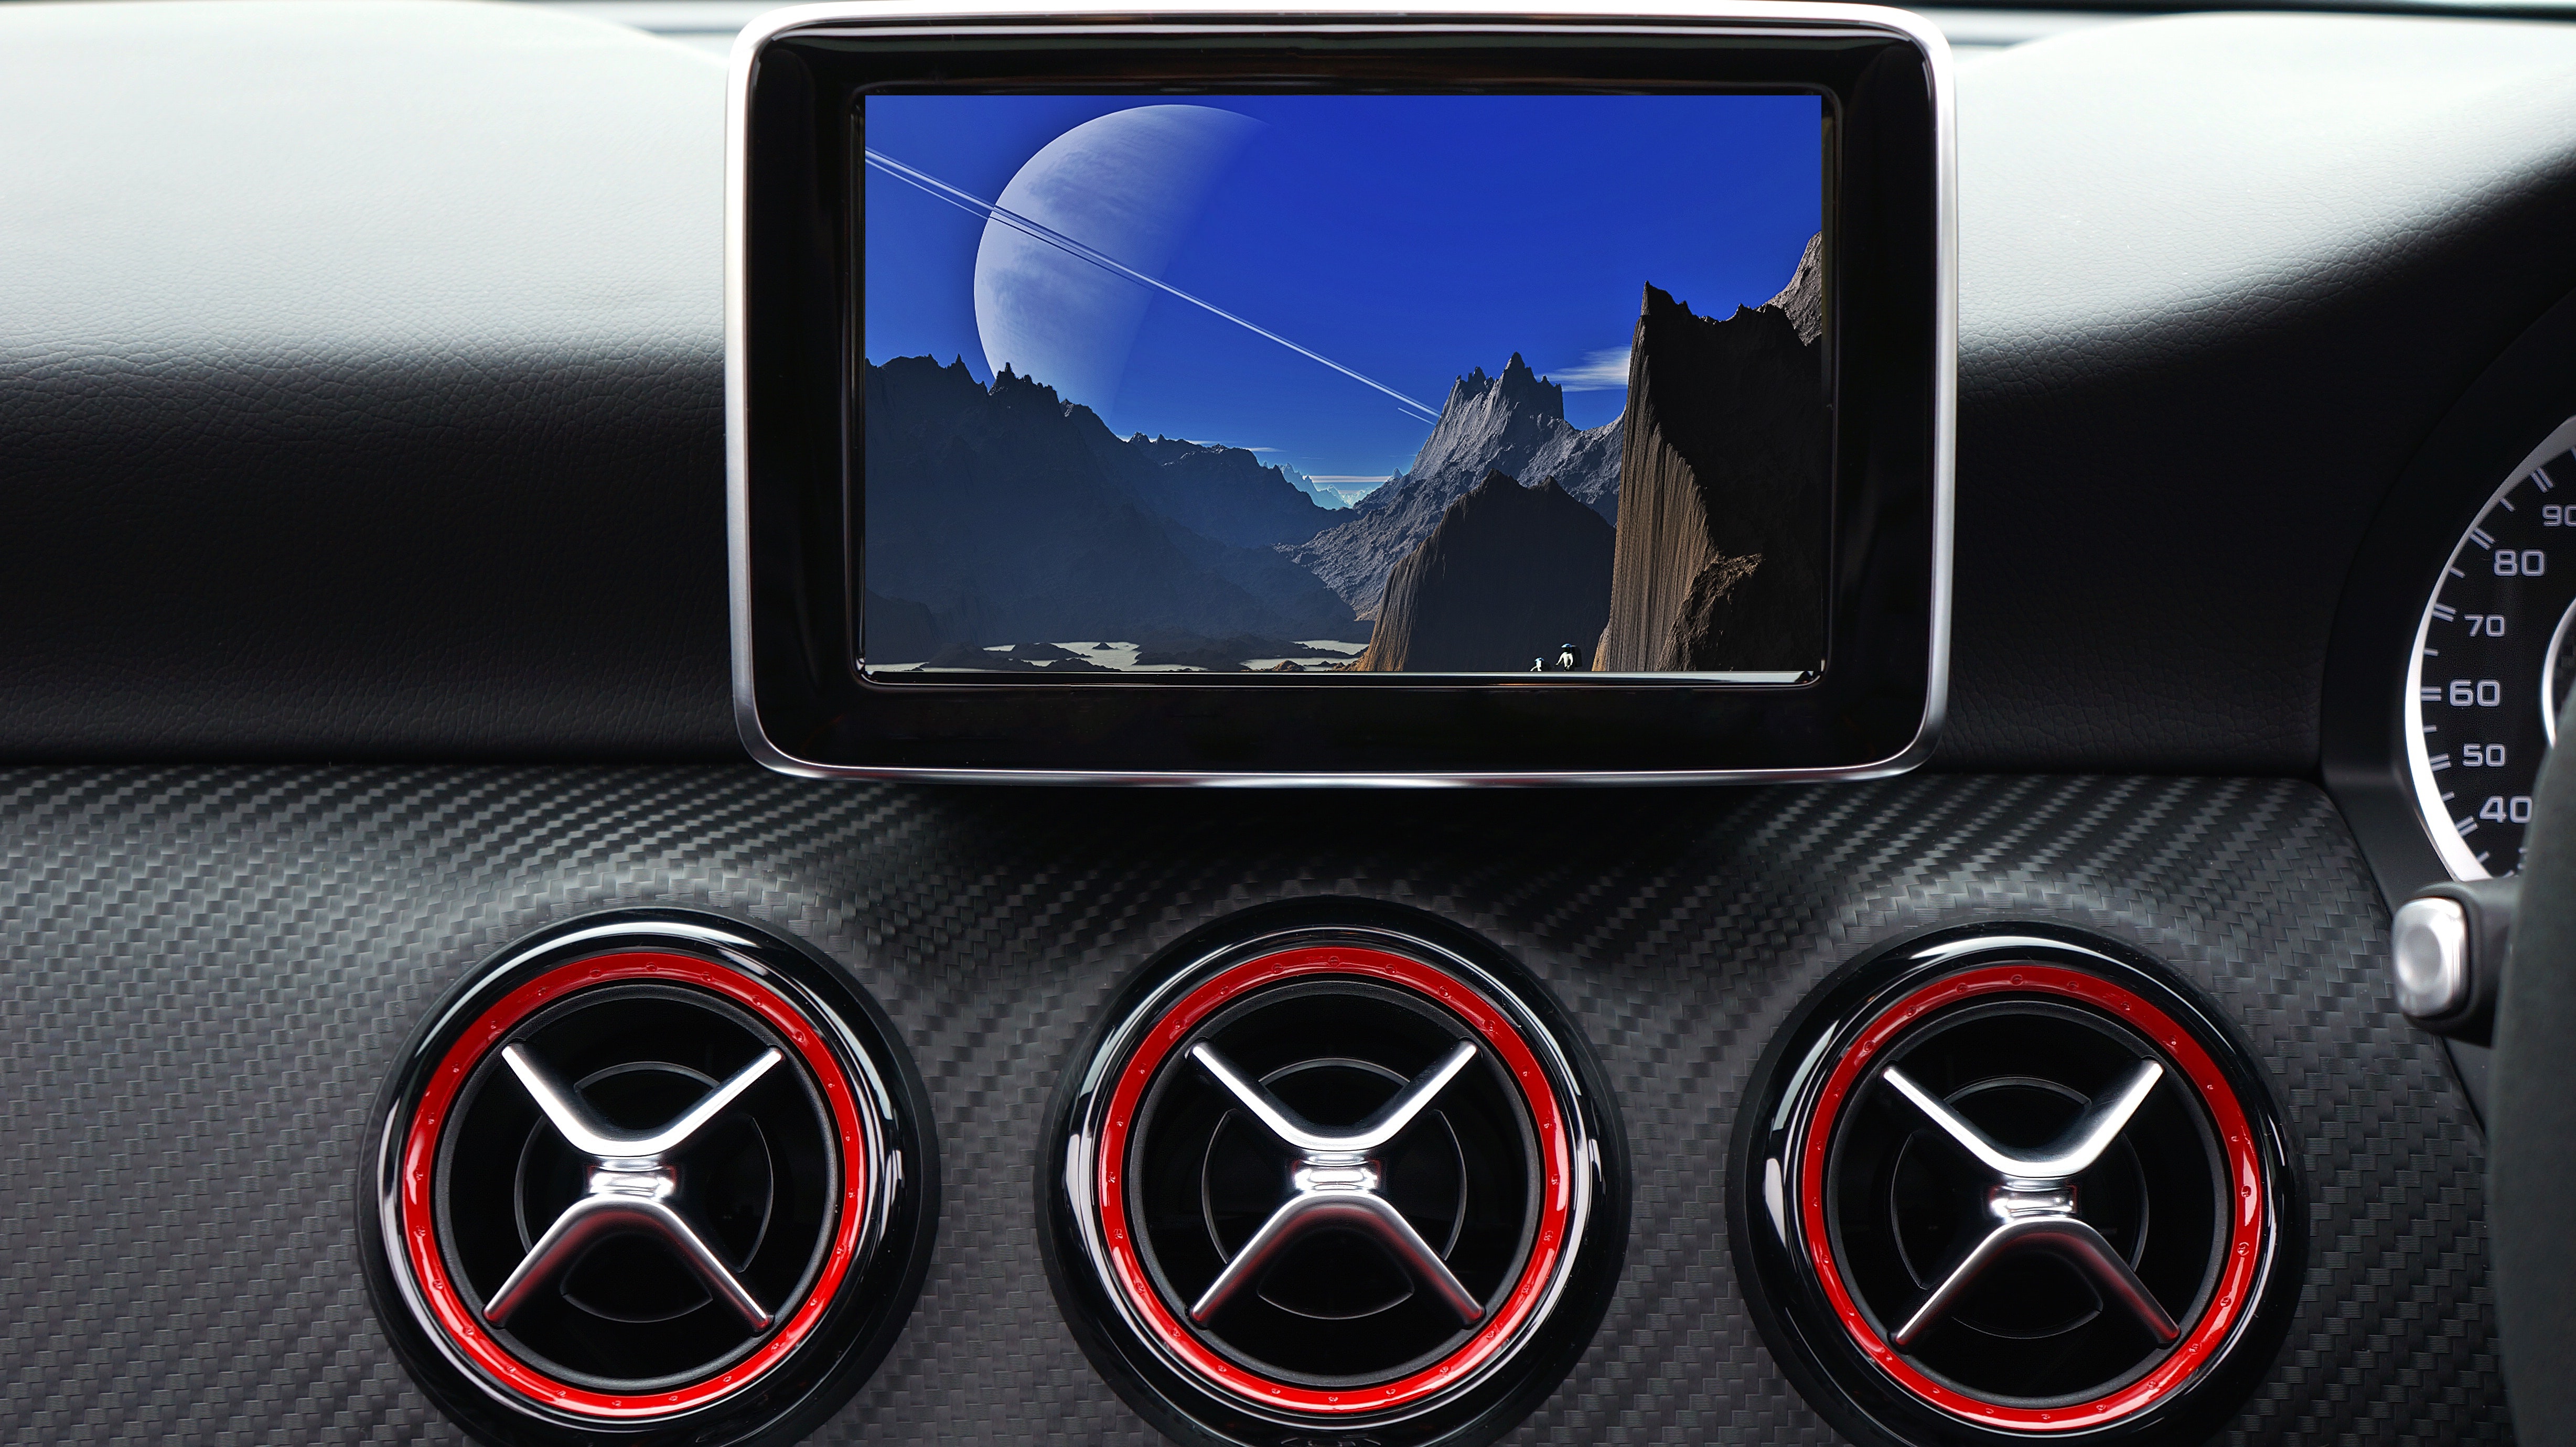
motor vehicle, vehicle, car, mode of transport, gps navigation device, mercedes benz, automotive design, speedometer, technology, font, steering wheel, wheel, multimedia, compact car, emblem, gauge, mercedes benz a class, automotive navigation system, plant, city car, logo, rim, hatchback, symbol